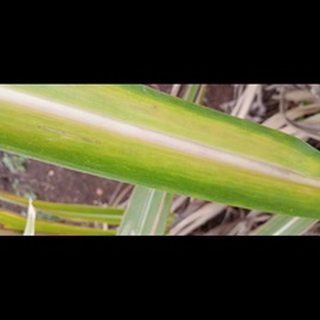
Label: sugarcane_yellow_leaf_disease